Francisco Álvarez Martínez

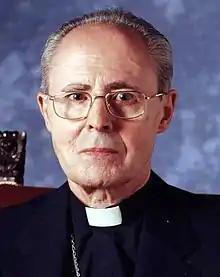

Francisco Álvarez Martínez (14 July 1925 – 5 January 2022) was a Spanish prelate of the Catholic Church who was archbishop of Toledo from 1995 to 2002. He was bishop of Tarazona from 1973 to 1976, of Calahorra y La Calzada-Logroño from 1976 to 1989, and of Orihuela-Alicante from 1989 to 1995. He was created a cardinal in 2001.